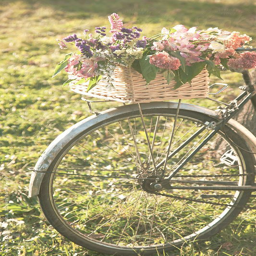
vintage bicycle on the field with a basket